The Rae Flats and The Raleigh

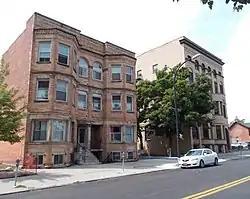
The Rae Flats and The Raleigh, July 2016

The Rae Flats and The Raleigh, also known as The Phoenix; The Hotel Raleigh; The Tudor Arms; The Phoenix Apartments, are two historic apartment buildings located in the Allentown neighborhood of Buffalo, New York, United States. The Rae was built about 1892, and is a three-story, polychromatic brick building over a raised basement with Norman inspired detailing. The Rae houses a total of seven apartments. The Raleigh was built about 1896 as a Jewish clubhouse and converted to apartments in 1901. It is a four-story, Romanesque Revival style brick building that houses 28 apartments.